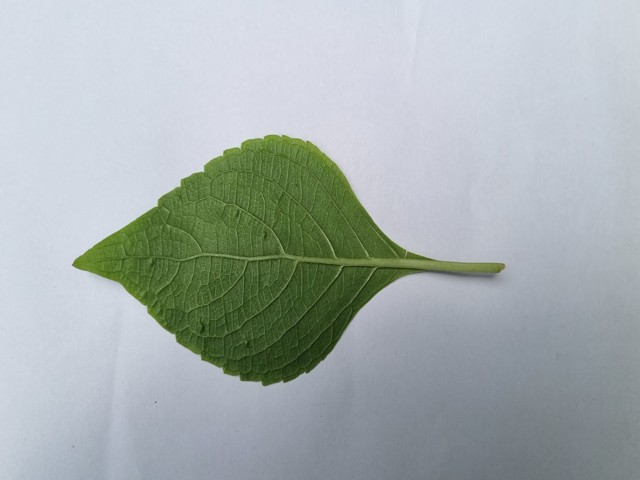
Plant: ramtulsi